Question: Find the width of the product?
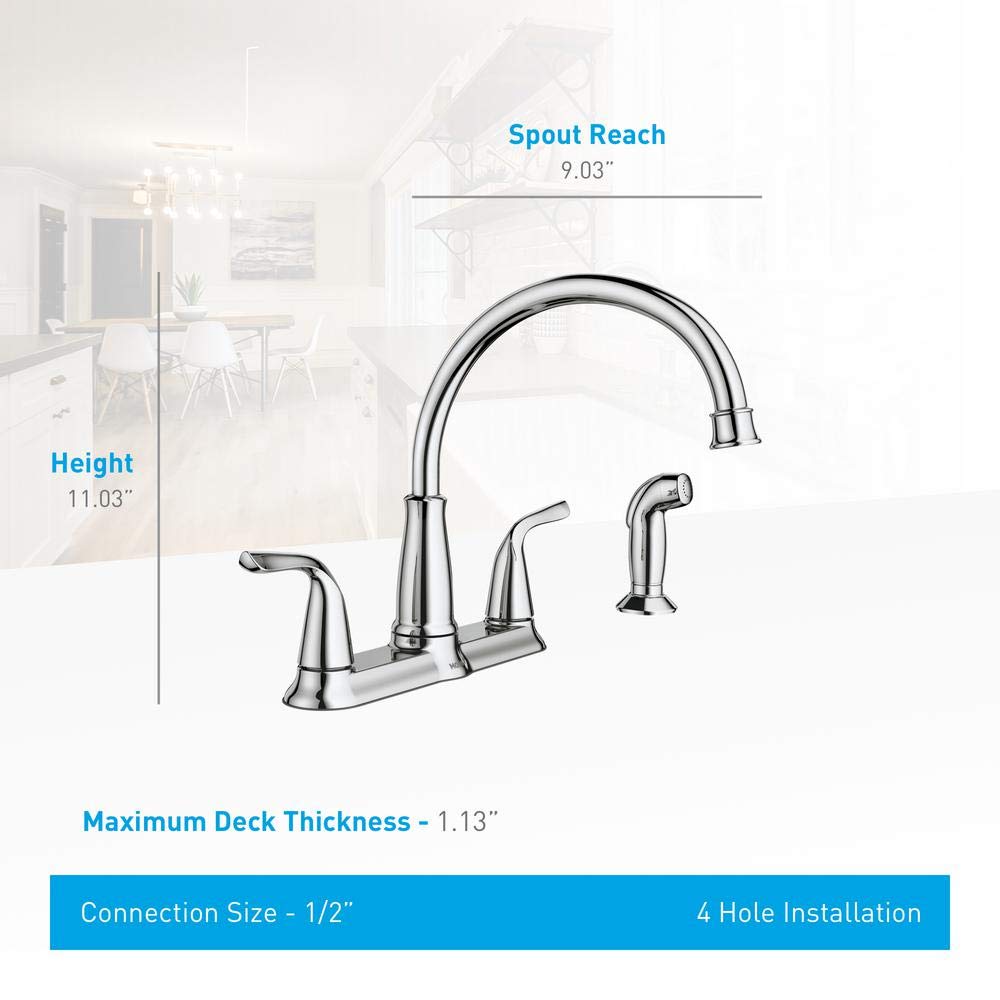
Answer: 9.03 inch